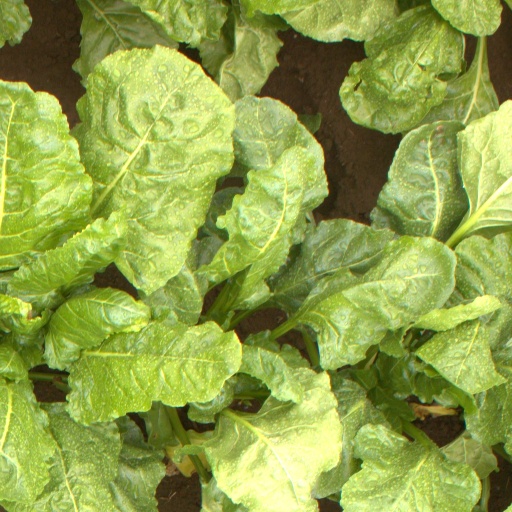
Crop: sugar beet